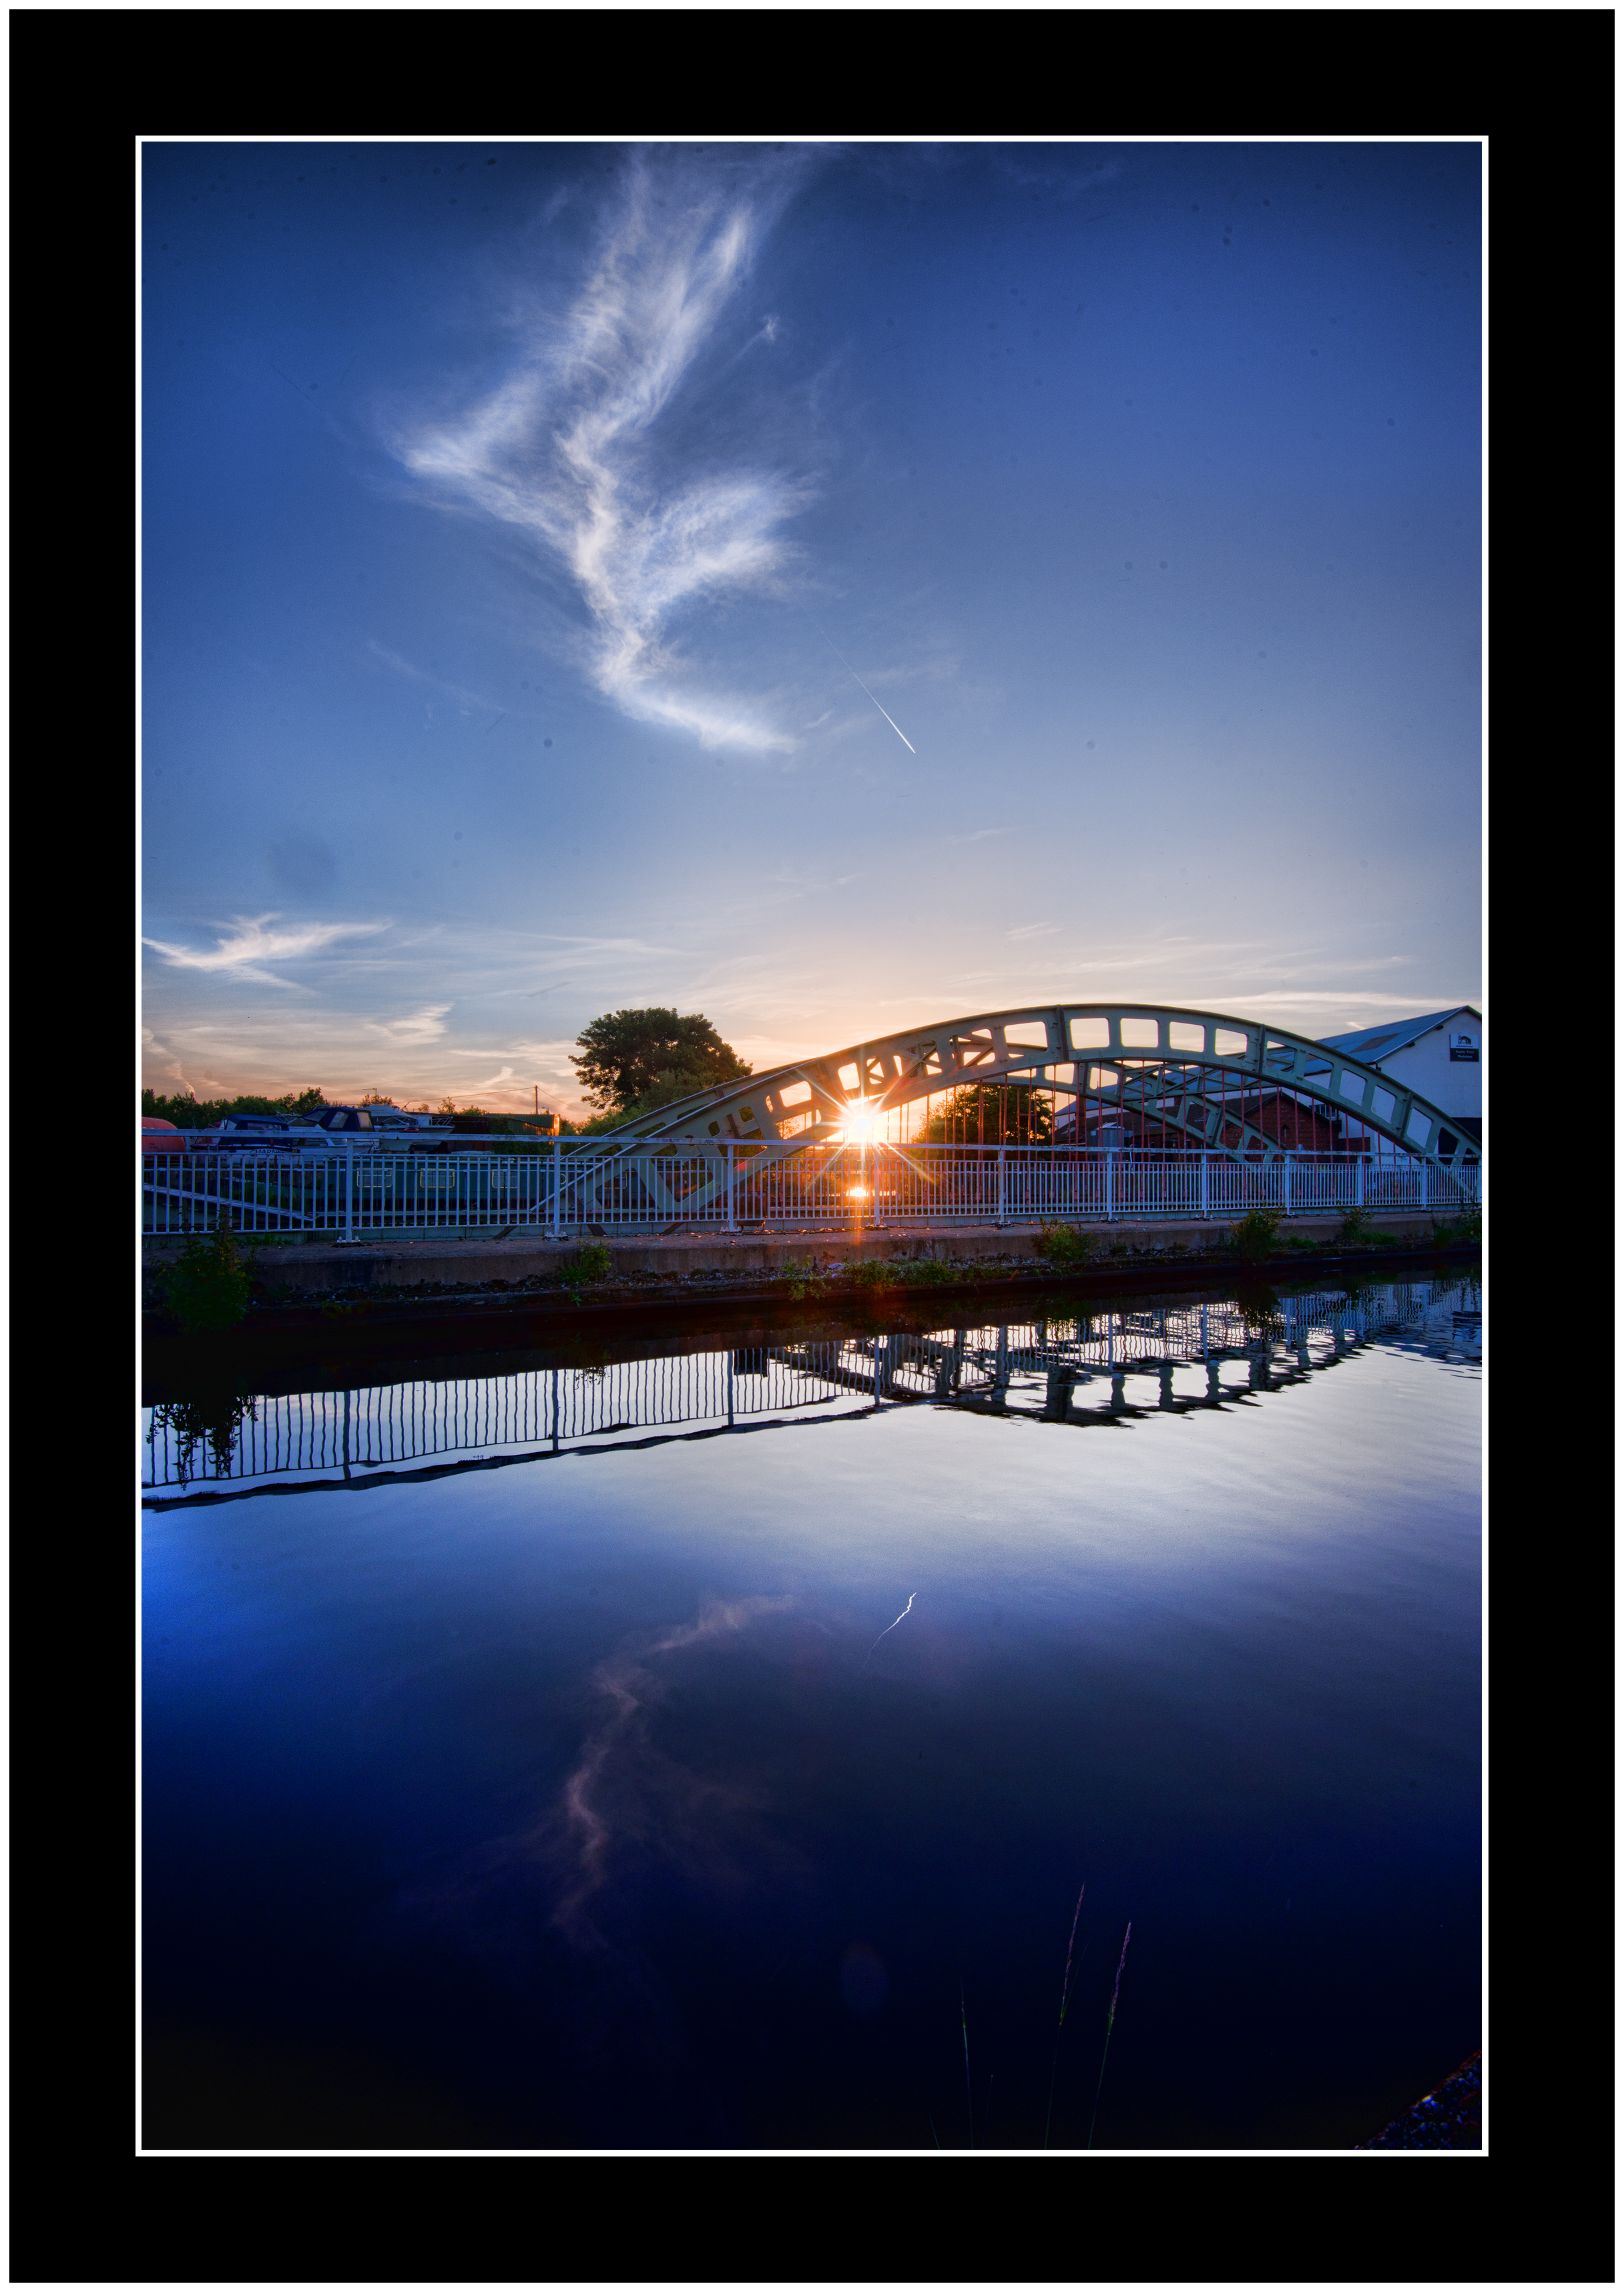
horizon, cloud, sky, sunset, bridge, skyline, wet, dawn, atmosphere, river, canal, cityscape, formation, dusk, evening, reflection, blue, nikon, aquaduct, yorkshire, image, wakefield, nikkor, ferryboat, presentation, pub, britishwaterways, ironwork, computer wallpaper